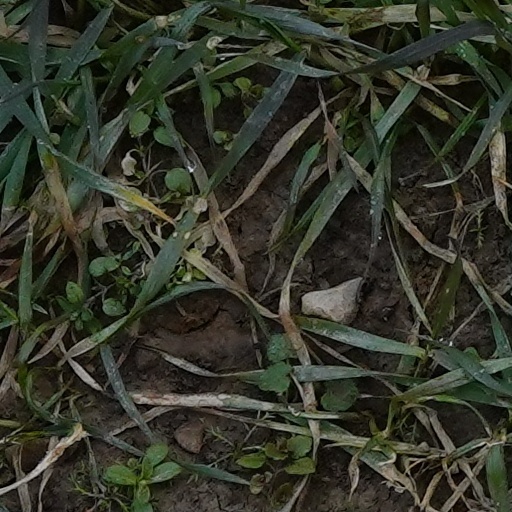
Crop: wheat